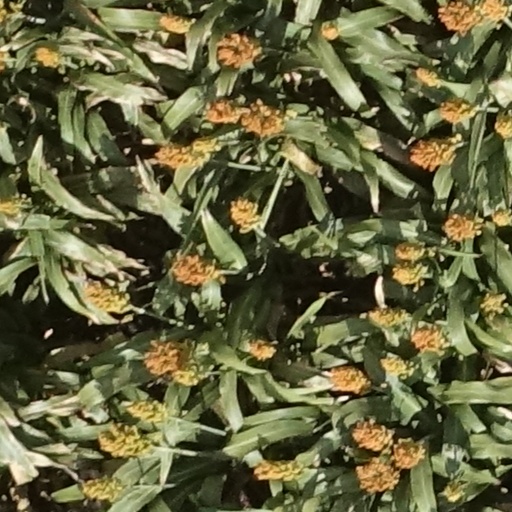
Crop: sorghum